Old Naval Hospital

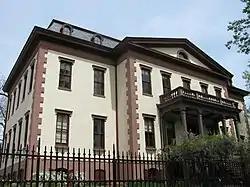

The Old Naval Hospital is a historic building located at 921 Pennsylvania Avenue, Southeast Washington, D.C., in the Capitol Hill neighborhood.